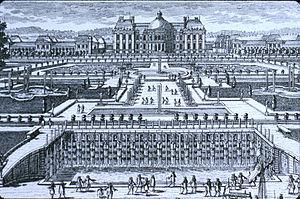
Cette page concerne l’année 1657 du calendrier grégorien.
L’habitude s’est prise dès la fin du XVIIᵉ siècle chez les historiens d’appeler troupe de Molière, par commodité, l'ensemble des comédiens et comédiennes qui, entre 1646 et 1673, et parfois pour une brève période seulement, ont partagé l’aventure théâtrale de Molière, en province d’abord, de 1646 à 1658, puis à Paris, de 1658 à 1673, dans le cadre d’une compagnie dont le titre ou la dénomination changea plusieurs fois, mais qui se prévalut toujours ou jouit expressément de la protection de grands personnages du royaume, à savoir successivement Bernard de Nogaret de La Valette, duc d'Épernon et gouverneur de Guyenne, Armand de Bourbon, prince de Conti, Philippe d’Orléans, dit Monsieur, frère unique du roi, enfin Louis XIV.
Le Vicomte de Bragelonne est un roman français, faisant suite aux Trois Mousquetaires et Vingt Ans après et constituant le dernier volet de la trilogie des Mousquetaires. Il fut publié de 1847 à 1850 par Alexandre Dumas et la collaboration d'Auguste Maquet, d'abord dans le journal Le Siècle, sous le titre Les Mousquetaires, trilogie, indiquant que « Le Siècle a commencé le 20 octobre la publication de la troisième et dernière partie, Le Vicomte de Bragelonne ».